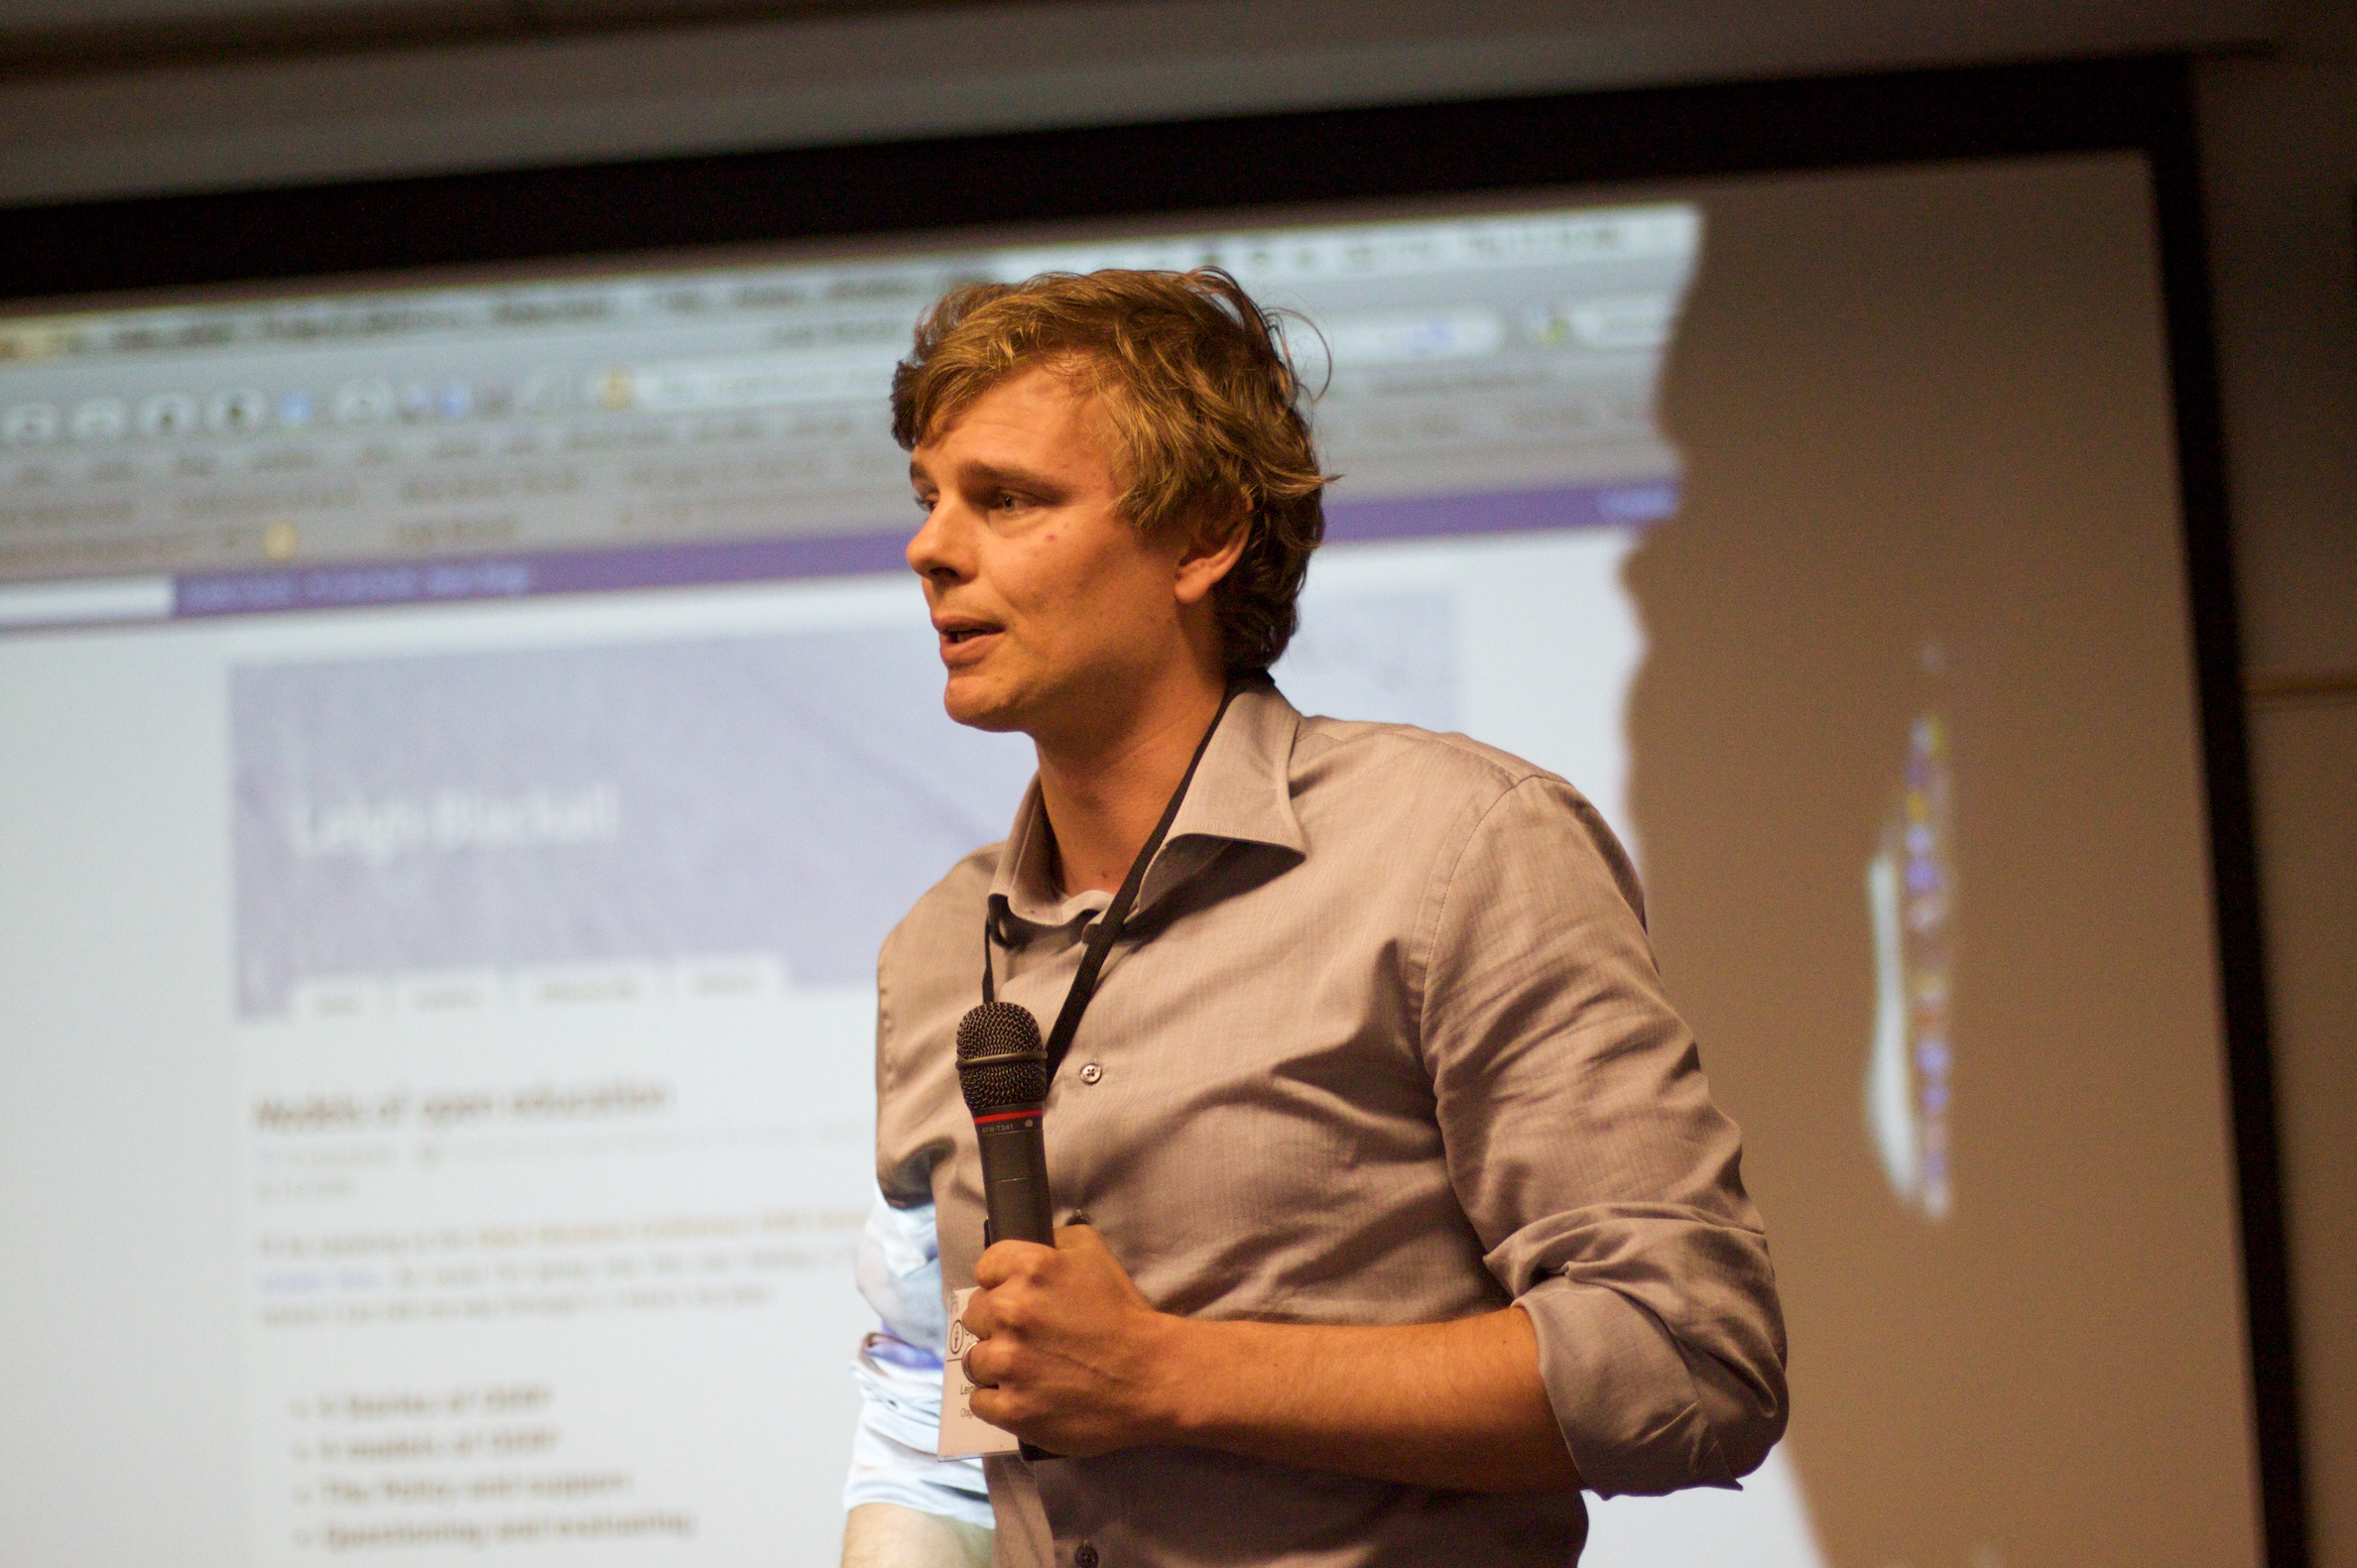
vancouver, lecture, opened09, academic conference